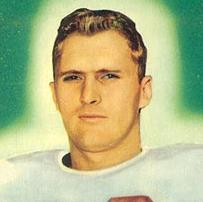
Age: 25